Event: Nepal Earthquake
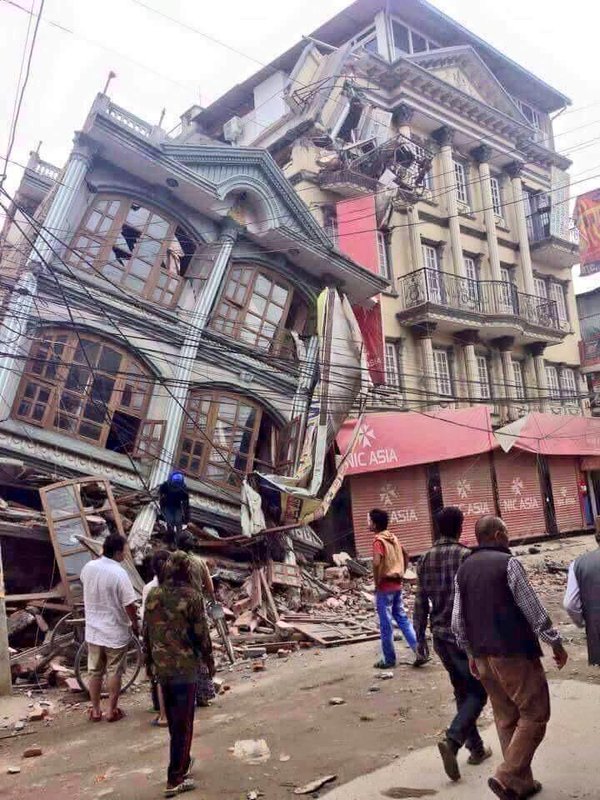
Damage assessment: damage